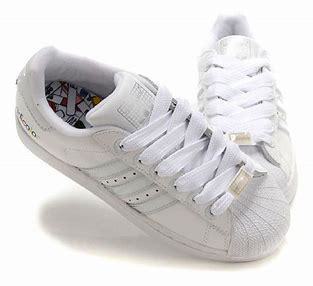
Brand: Adidas
Model: Superstar